Imperial School of Military Engineering

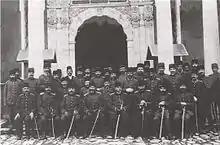
Teaching staff in front of the entrance gate of the school in the 1900s

The Imperial School of Military Engineering was an Ottoman military engineering academy in Hasköy, Constantinople. It was opened in 1795 during the reign of Selim III and continued functioning until 1928, until the opening of the High Engineering School.